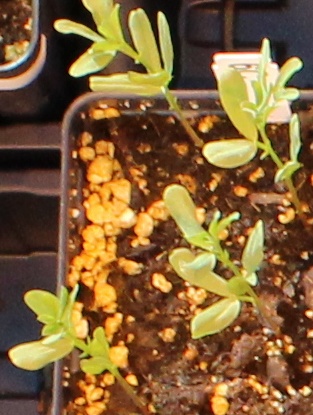
Label: Lentil